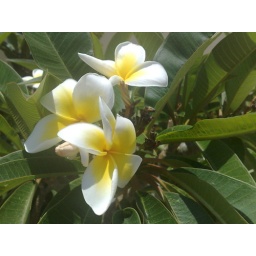
flower by the side of the road in karpathos, greece